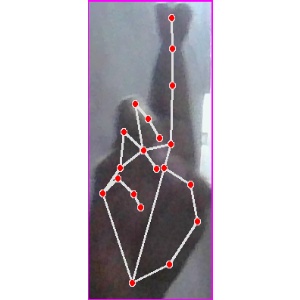
अक्षर: र